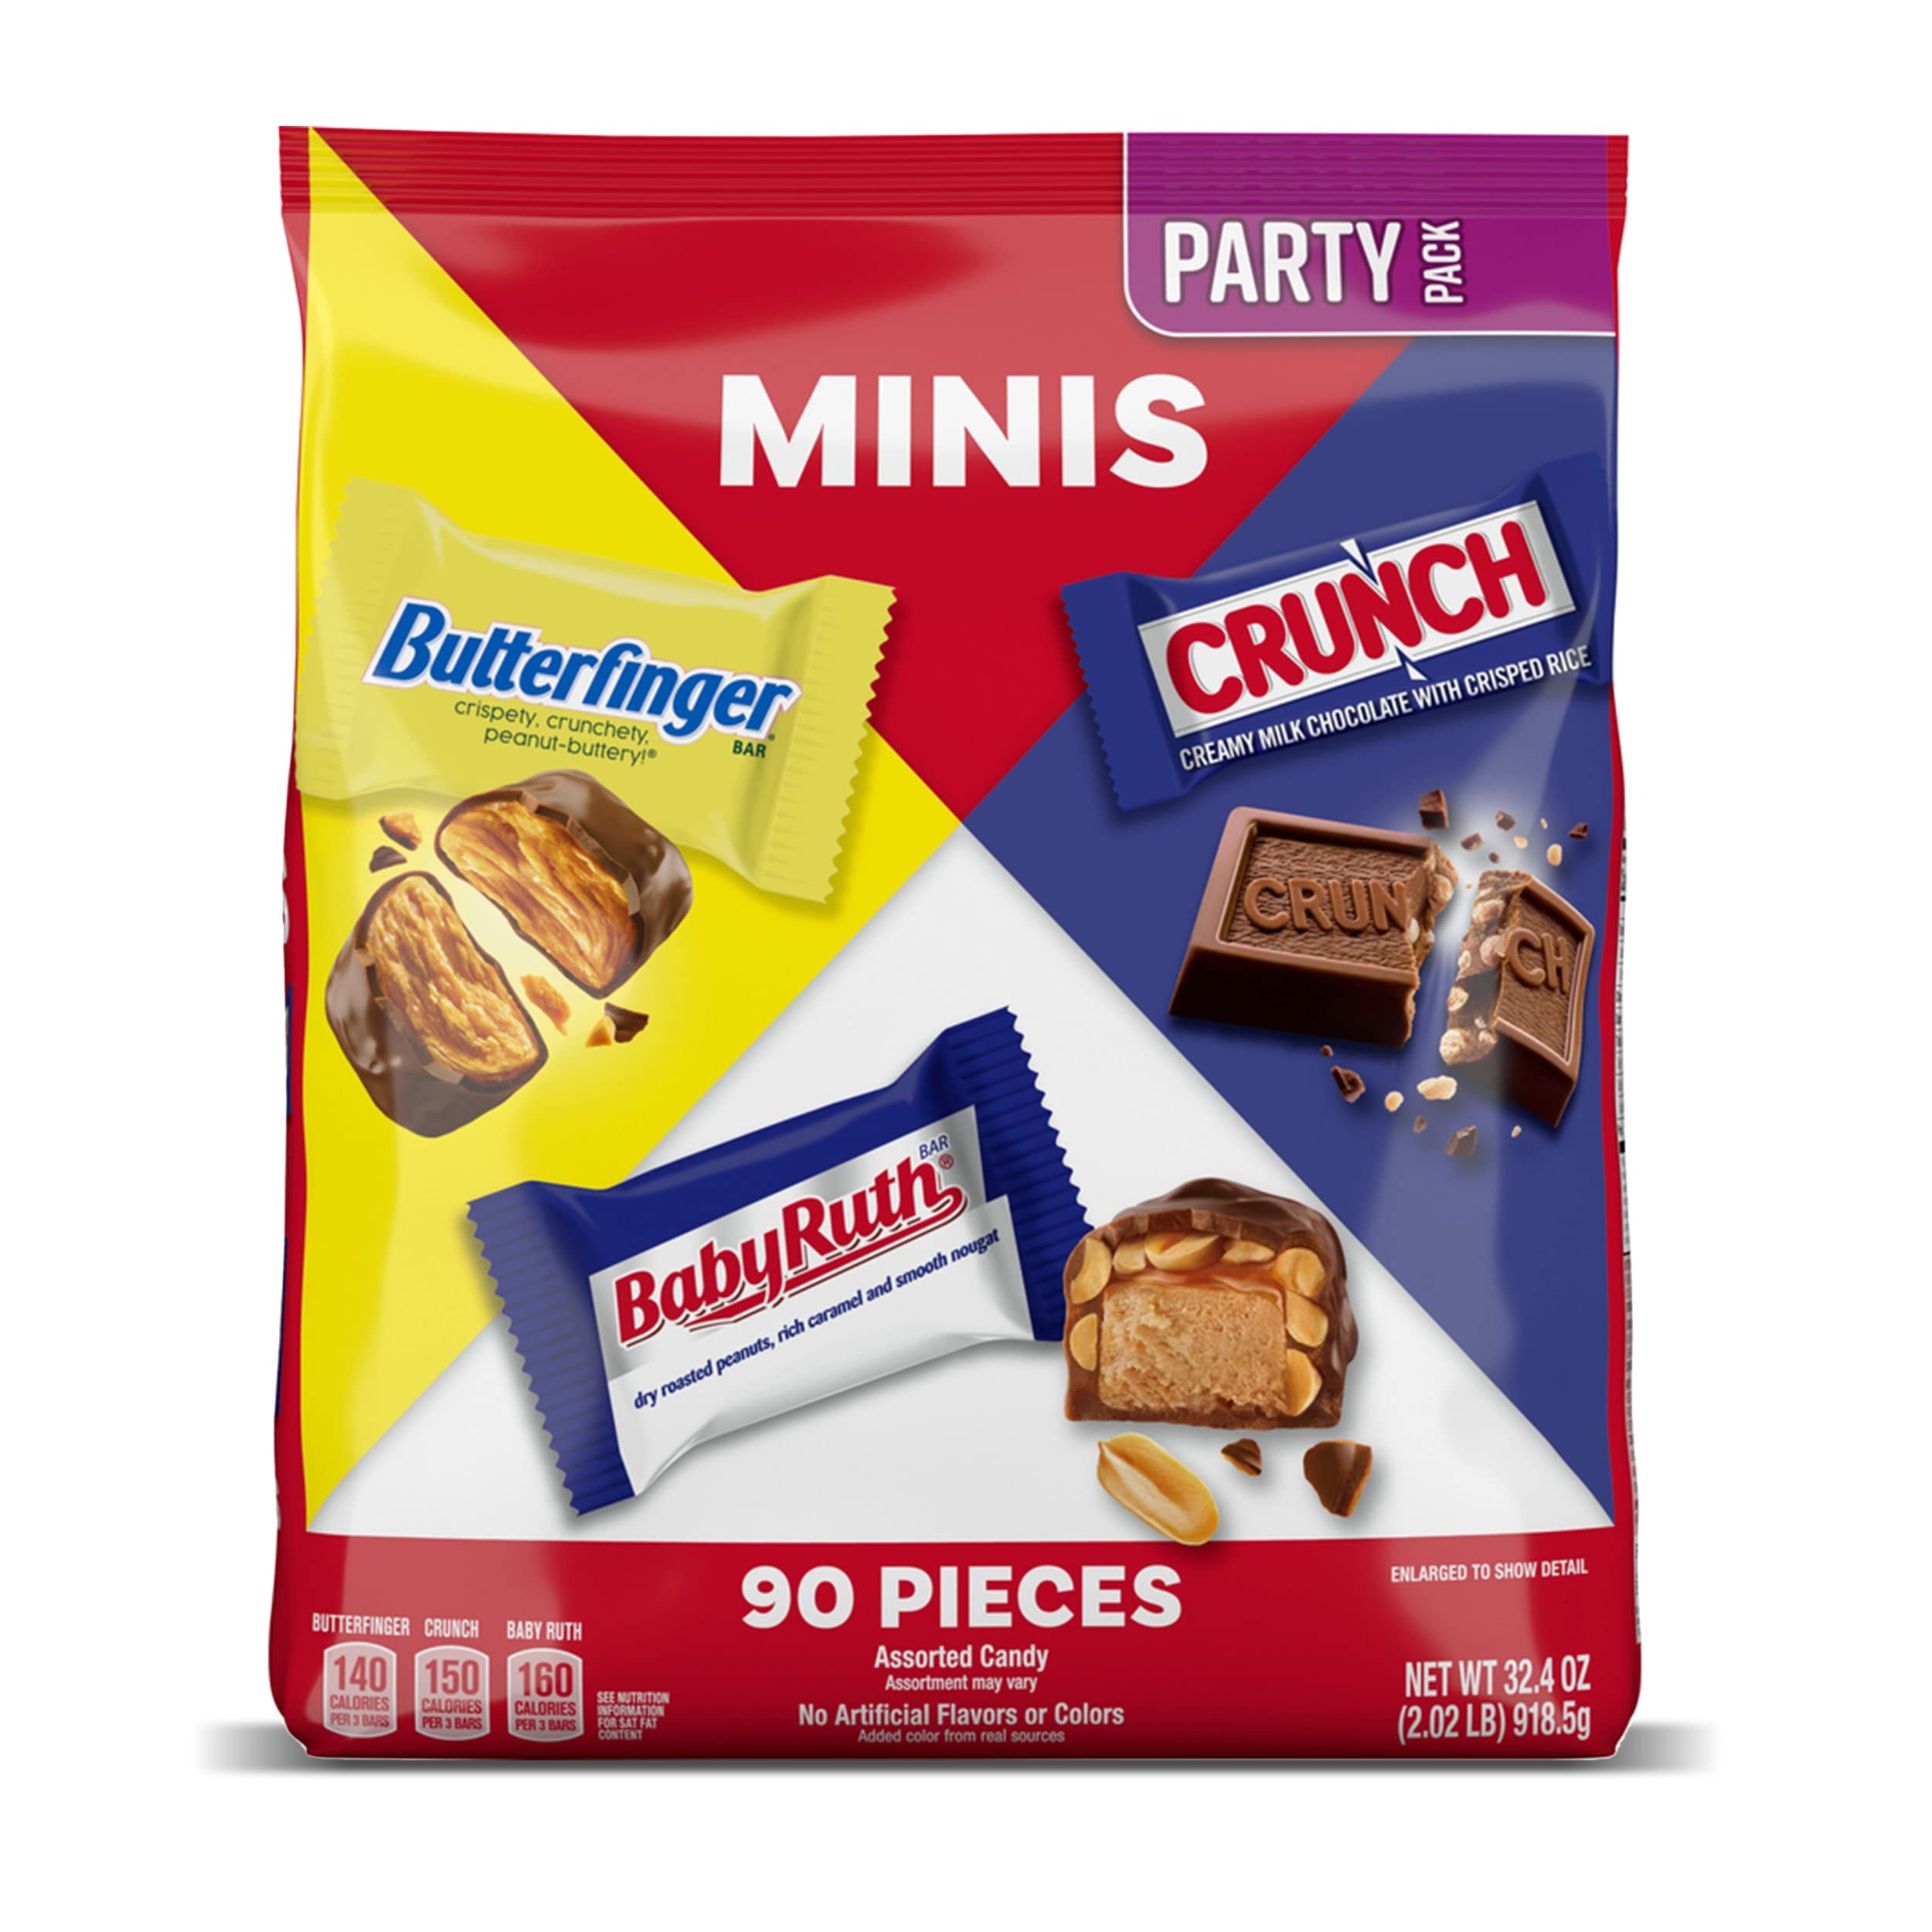
Item Name: Butterfinger, CRUNCH and Baby Ruth, Bulk 90 Pack, Assorted Minis Candy Bars, 32.4 oz
Bullet Point 1: ASSORTMENT OF TASTES: Discover great-tasting bars like peanut-buttery Butterfinger, the milk chocolate and crisped rice of CRUNCH, the rich caramel, crispy rice and chocolate of 100 Grand, and Baby Ruth with peanuts, milk chocolate, caramel and nougat
Bullet Point 2: SHAREABLE GOODNESS: Keep your pantry or office stocked with classic snacks that make sharing with friends, family, coworkers or teammates easy, fun and, ultimately, tasty
Bullet Point 3: SATISFYING SNACK: This box of classic assorted chocolatey candy bars are the perfect satisfying chocolatey snack for any occasion—from fundraising chocolate bars to candy for party bags, these bars are perfectly classic and perfectly delicious
Bullet Point 4: 0
Bullet Point 5: 0
Value: 32.4
Unit: Ounce

Price: 28.185